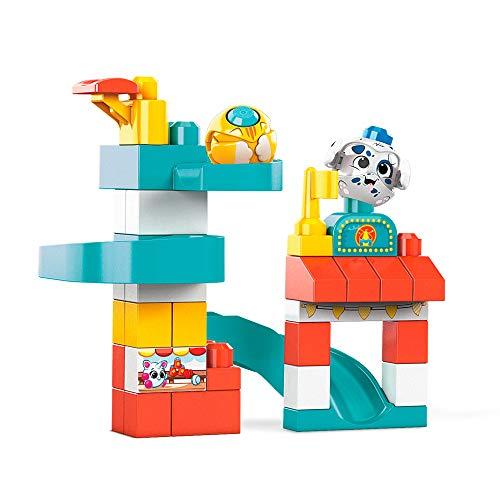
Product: Mega Brands MFB PEEK A Block Hero PS
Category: Toys & Games | Baby & Toddler Toys | Sorting & Stacking Toys
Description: Blocks are compatible with all Peek A Blocks playsets and Mega Bloks building toys for endless learning fun.
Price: $19.99
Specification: ProductDimensions:15x3.2x11.5inches|ItemWeight:2.12pounds|ShippingWeight:2.12pounds(Viewshippingratesandpolicies)|ASIN:B07XB3J6R1|Itemmodelnumber:GKX70|Manufacturerrecommendedage:12months-4years